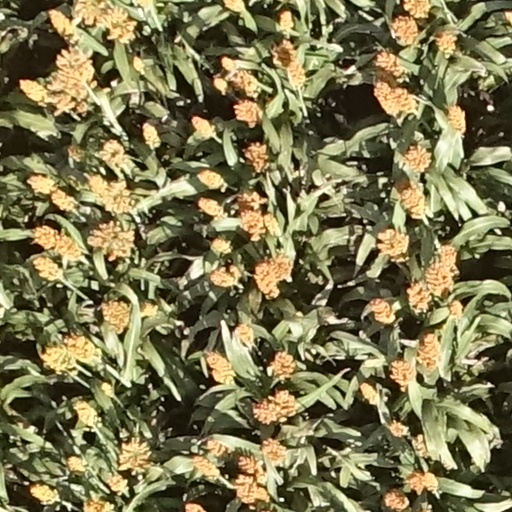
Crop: sorghum